Ebberston and Yedingham

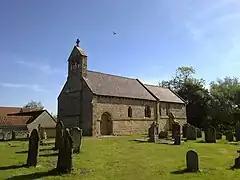
Yedingham

Ebberston and Yedingham is a civil parish in North Yorkshire, in England.